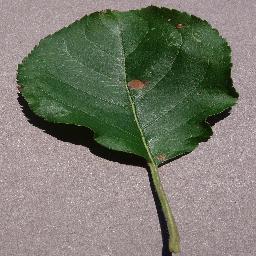
Label: Apple___Black_rot